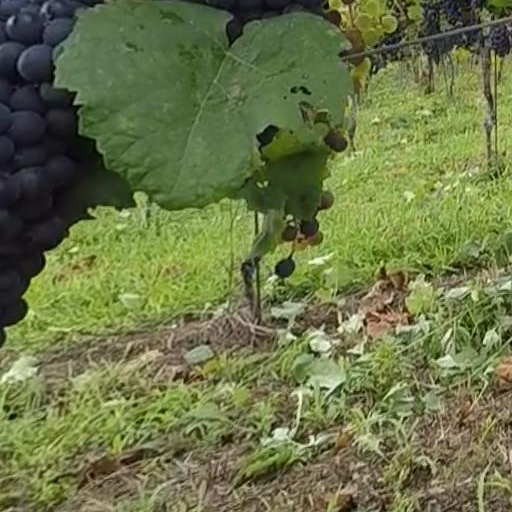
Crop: grape